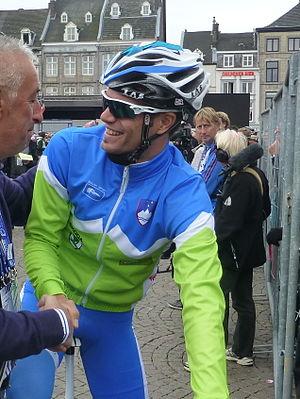
Luka Mezgec, né le 27 juin 1988 à Kranj, est un coureur cycliste slovène, membre de l'équipe Mitchelton-Scott. Sprinteur, il a notamment remporté une étape du Tour d'Italie 2014.